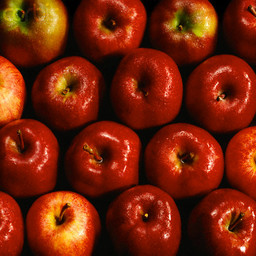
Label: Apple